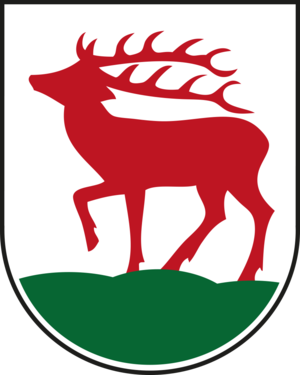
Herzberg est une ville allemande, chef-lieu de l'Arrondissement d'Elbe-Elster et située dans le Brandebourg.